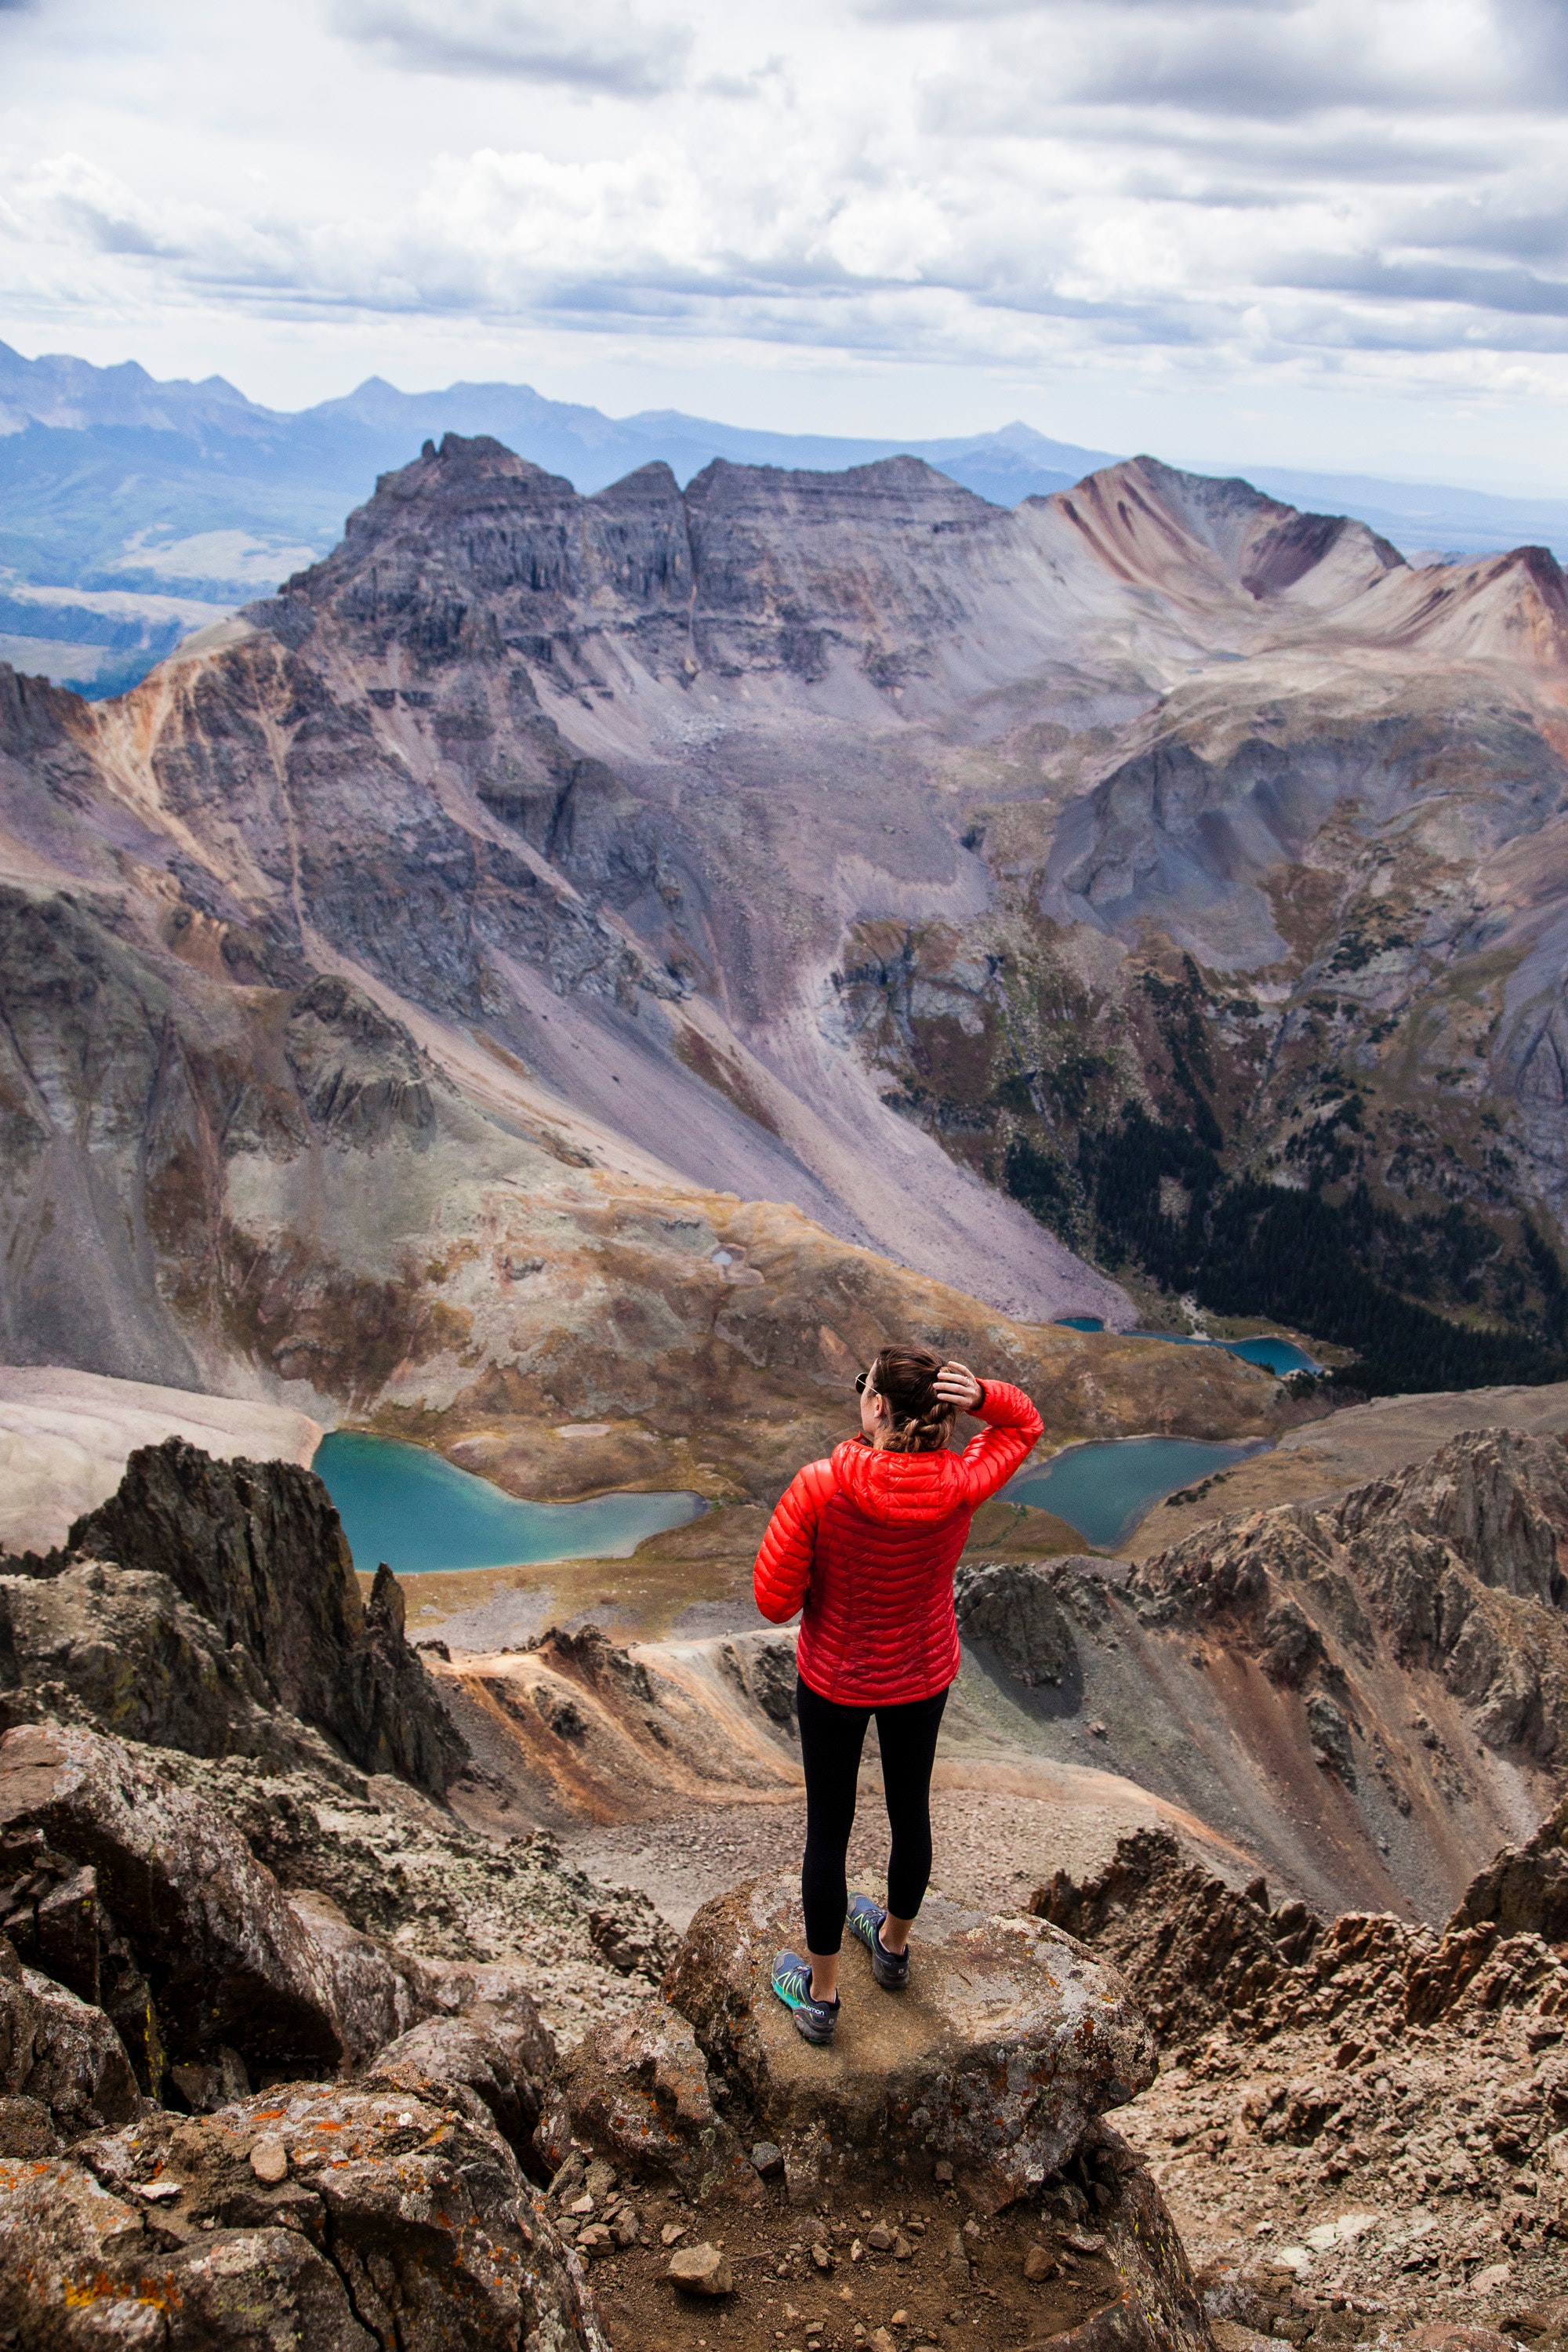
mountainous landforms, mountain, mountain range, ridge, wilderness, alps, adventure, glacial landform, fell, ar te, recreation, moraine, hill, national park, fun, highland, landscape, summit, rock, vacation, valley, hiking, massif, geological phenomenon, tourism, mountaineering, mountaineer, wadi, travel